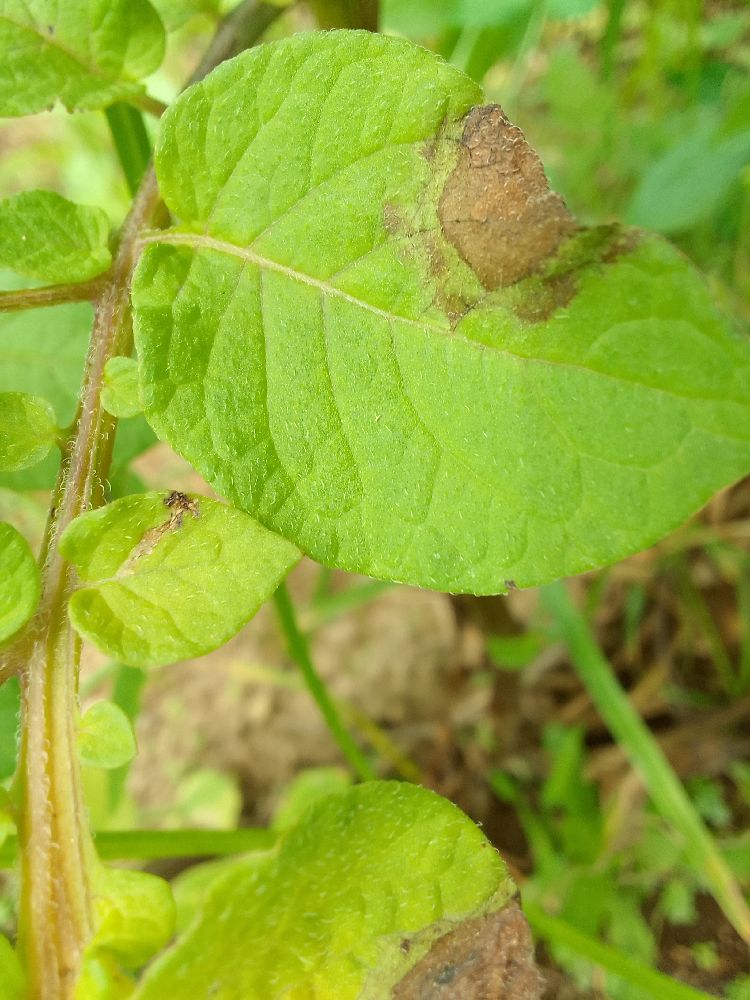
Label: Late blight